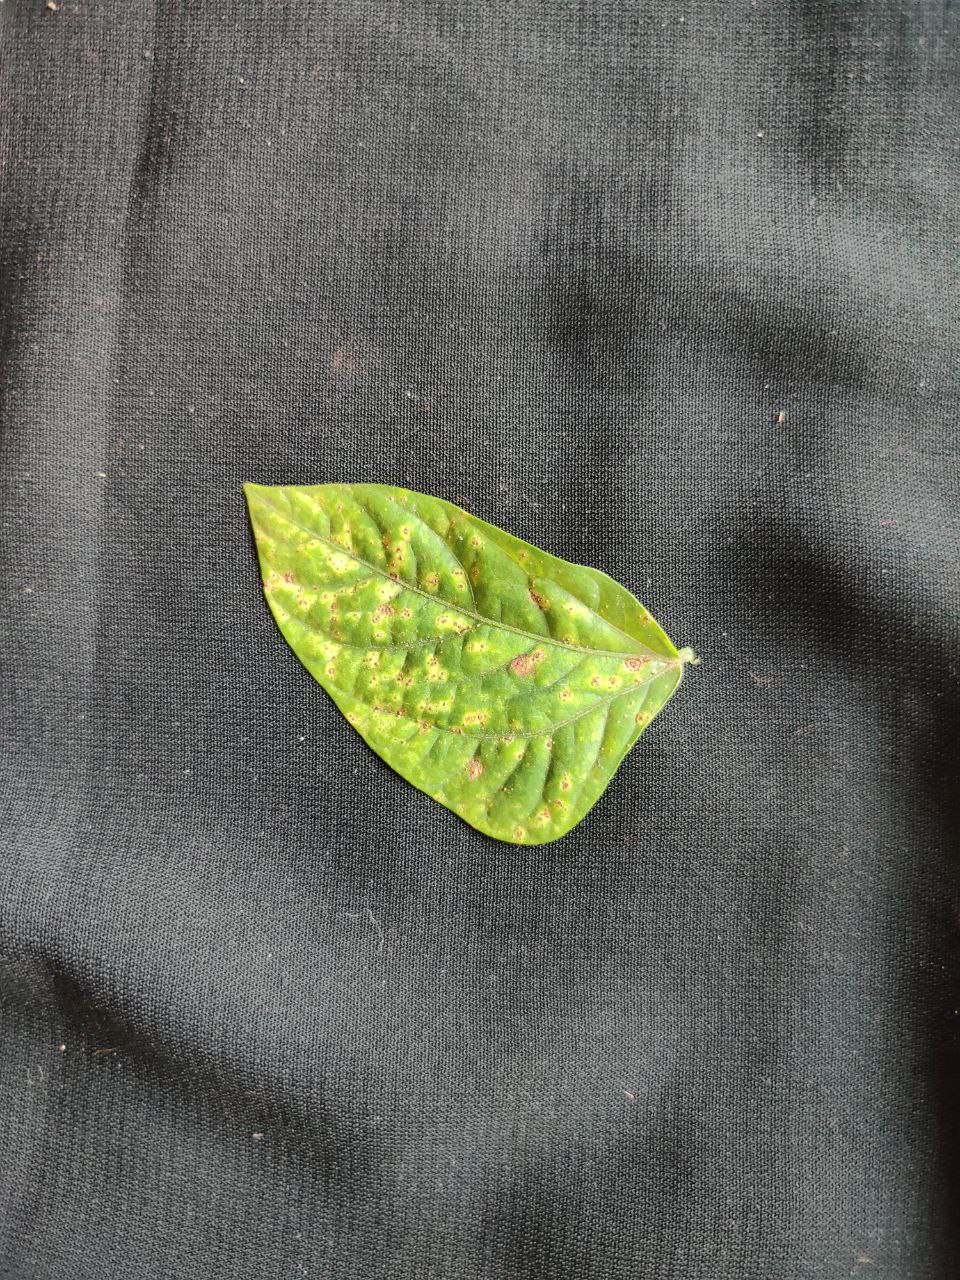
Crop: cowpea
Leaf condition: Septoria leaf spot